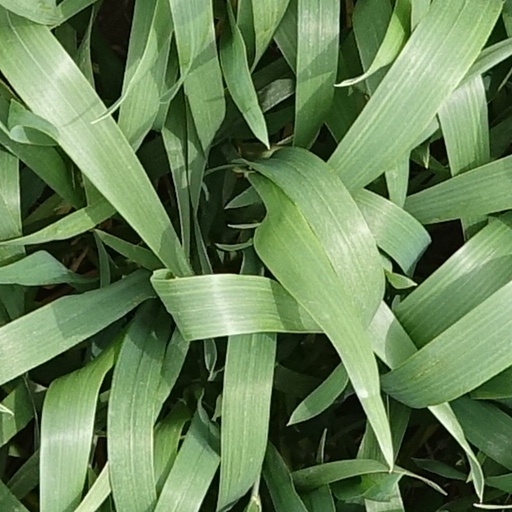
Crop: wheat